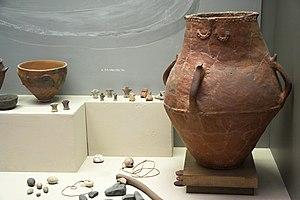
Sésklo, est un village de 862 habitants situé au nord-est de la Grèce, appartenant au dème de Vólos.